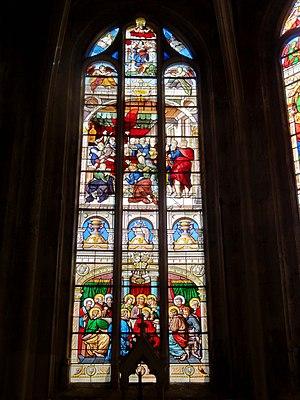
L'église Notre-Dame d'Ève est une église catholique paroissiale située à Ève, en France. Elle se singularise par sa façade dissymétrique, à quatre travées, qui englobe un étage et demi d'un clocher roman du milieu du XIIᵉ siècle. Le très riche décor à pinacles plaqués, accolades, animaux fantastiques et réseaux flamboyants, ainsi que l'élégante flèche cumulant à 44 m de hauteur, datent de la première moitié du XVIᵉ siècle. Comme la façade l'augure déjà, le plan de l'église est également irrégulier, au moins dans la première travée de la nef, qui se compose de la base du clocher plusieurs fois remanié, et d'un narthex. Le reste du vaisseau central est inhabituellement large pour une petite église rurale, et se termine par une grande abside à cinq pans. Les deux premières travées à l'est du clocher représentent le chœur gothique du second quart du XIIIᵉ siècle, dont l'architecture est d'une grande qualité. Les travées adjacentes du bas-côté nord datent de la même époque. Il faut savoir que la nef se situait à l'ouest du clocher avant sa destruction sous la guerre de Cent Ans.